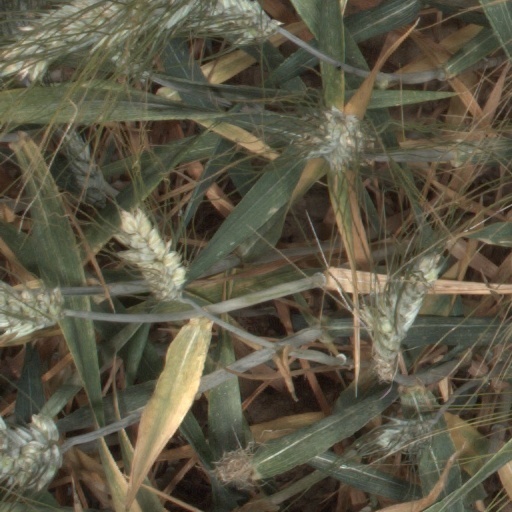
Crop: wheat